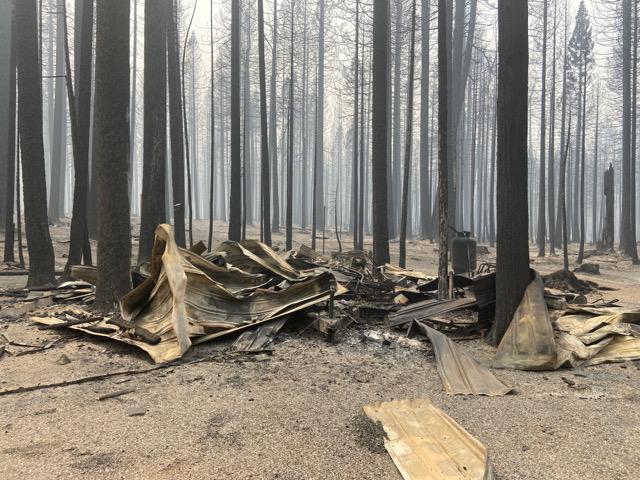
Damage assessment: destroyed